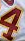
Number: 4